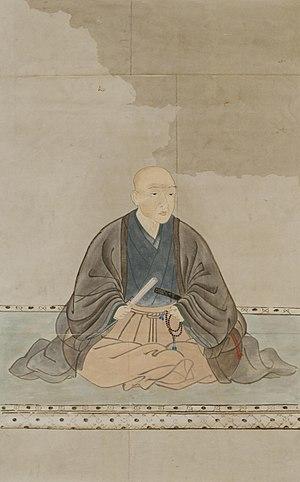
Murai Sadakatsu est un samouraï japonais, l'un des vassaux du clan Oda durant l'époque Sengoku de l'histoire du Japon.